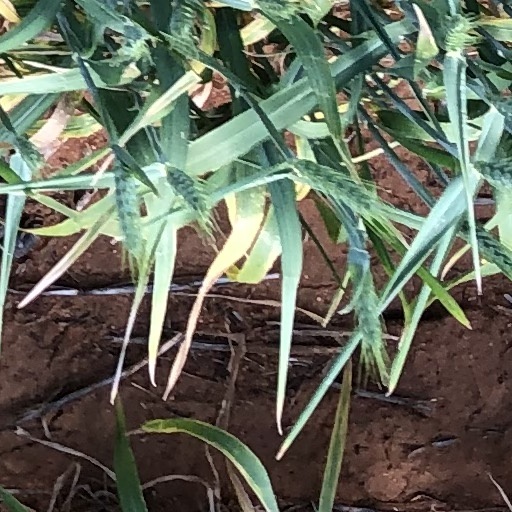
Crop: wheat